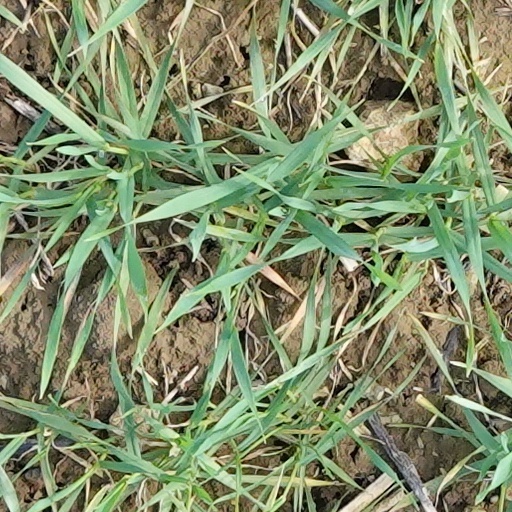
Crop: wheat